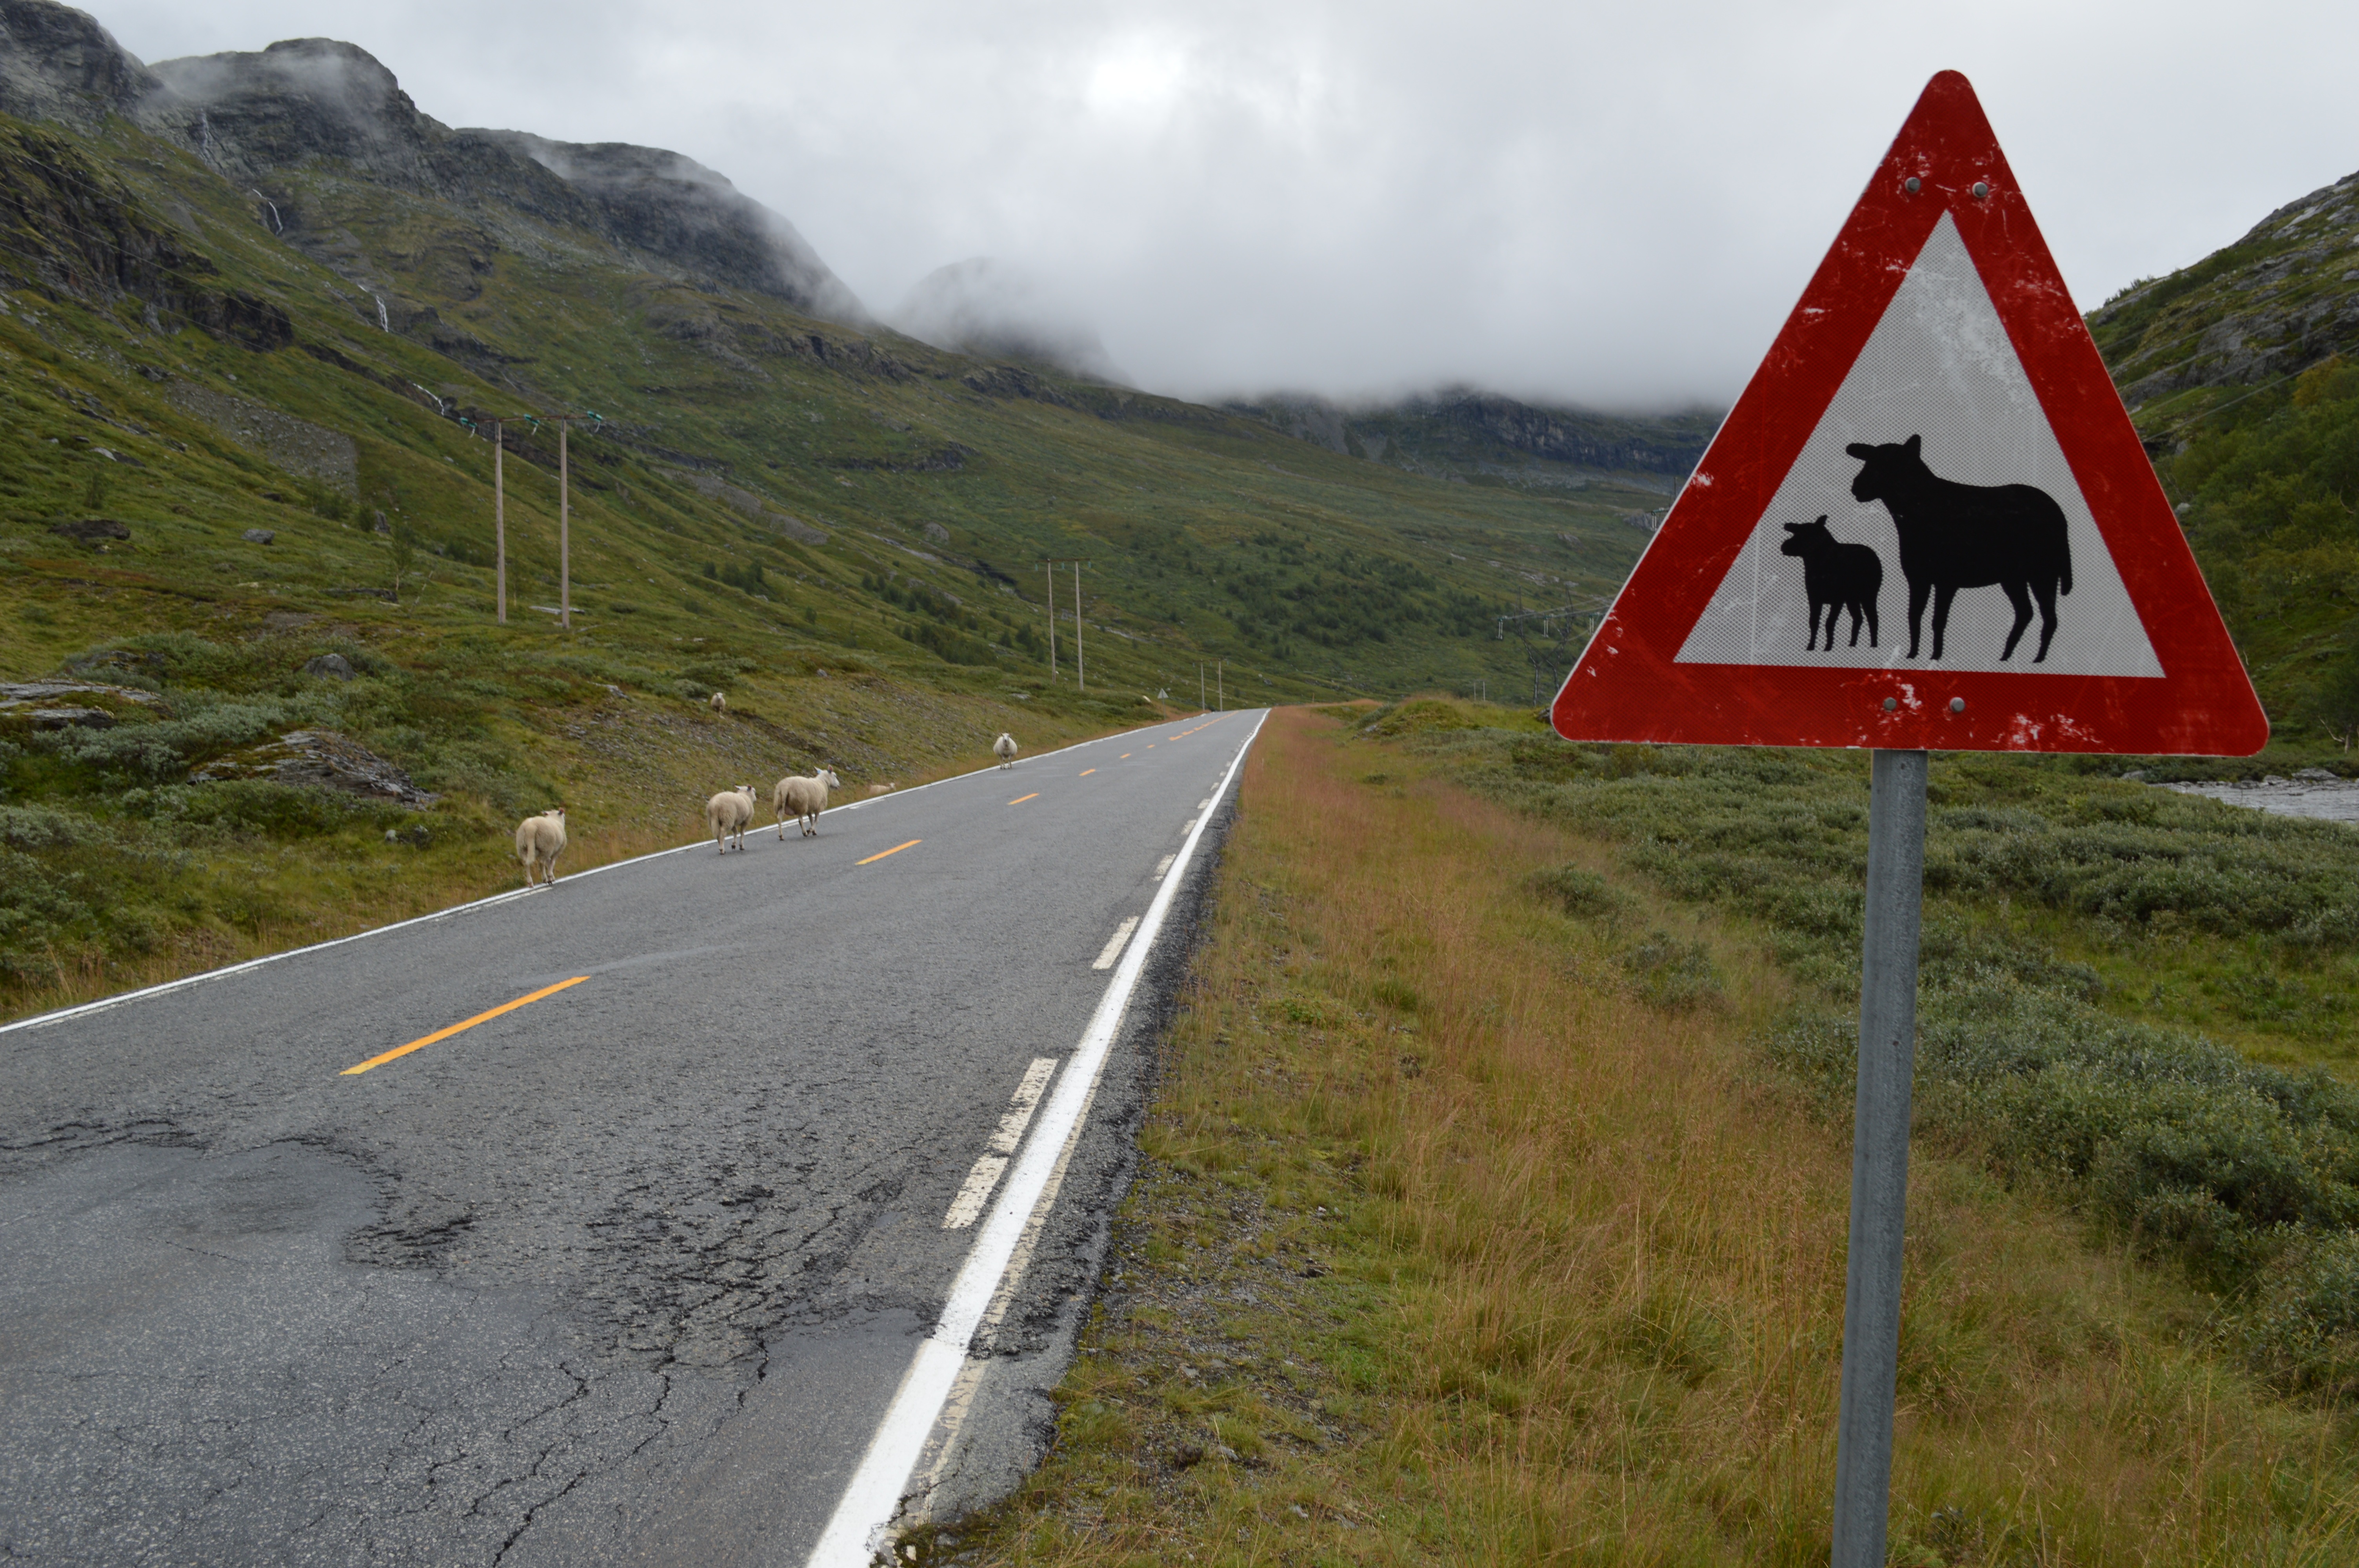
mountain, road, highway, mountain range, sign, signage, lane, road trip, infrastructure, traffic sign, mountain pass, mountainous landforms, controlled access highway